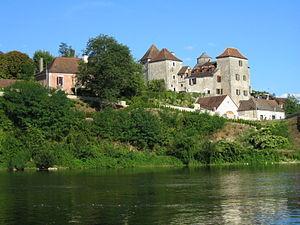
Vue du village de Meyronne dans le département du Lot en France.
Meyronne est une commune française, située dans le département du Lot en région Occitanie.